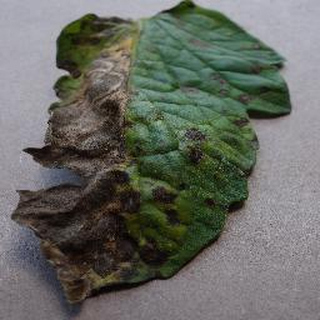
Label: tomato_early_blight